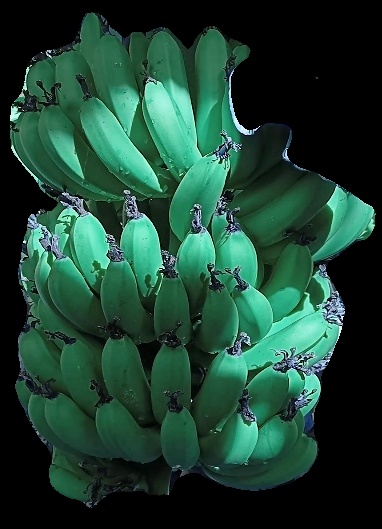
Variety: pachbale
Grade: grade1